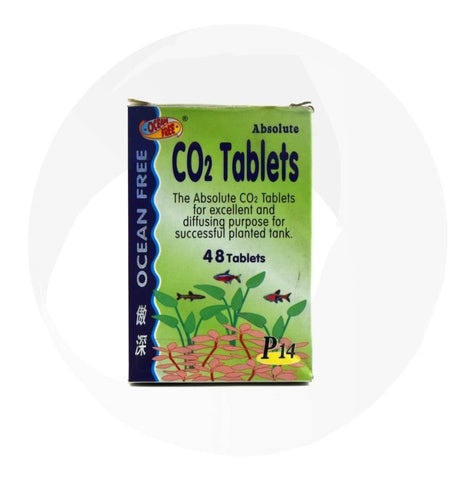
Ocean Free

Ocean Free - CO2 Tablets | 48Tab
Ocean Free CO2 Tablets Provide CO2 daily requirement Assist in CO2 photosynthesis process Enhance aquatic plant size and hasten the growth Allow CO2 to be more common and Readily to be used for medium and small tanks
Brand: AQUA LINK
Category: Animals & Pet Supplies > Pet Supplies > Fish & Aquatic Supplies > Aquatic Plant Fertilizers > Tablet Fertilizers